Particle deposition

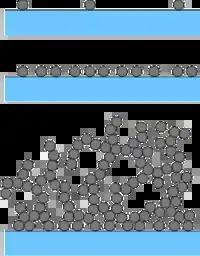
Deposition of particles (grey) on a planar substrate (blue). Initial stages of particle deposition (top), blocking (middle), ripening (bottom)

Particle deposition is the spontaneous attachment of particles to surfaces. The particles in question are normally colloidal particles, while the surfaces involved may be planar, curved, or may represent particles much larger in size than the depositing ones (e.g., sand grains). Deposition processes may be triggered by appropriate hydrodynamic flow conditions and favorable particle-surface interactions. Depositing particles may just form a monolayer which further inhibits additional particle deposition, and thereby one refers to "surface blocking". Initially attached particles may also serve as seeds for further particle deposition, which leads to the formation of thicker particle deposits, and this process is termed as "surface ripening" or "fouling". While deposition processes are normally irreversible, initially deposited particles may also detach. The latter process is known as "particle release" and is often triggered by the addition of appropriate chemicals or a modification in flow conditions.